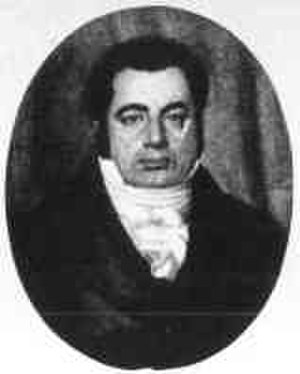
Bernardino Rivadavia
Bernardino Rivadavia var en argentinsk advokat og politiker, der blev Argentinas første præsident, han fungerede på posten mellem 8. februar 1826 og 7. juli 1827.